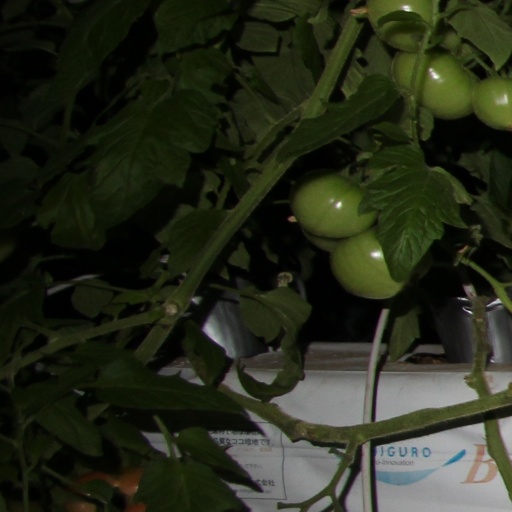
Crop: tomato